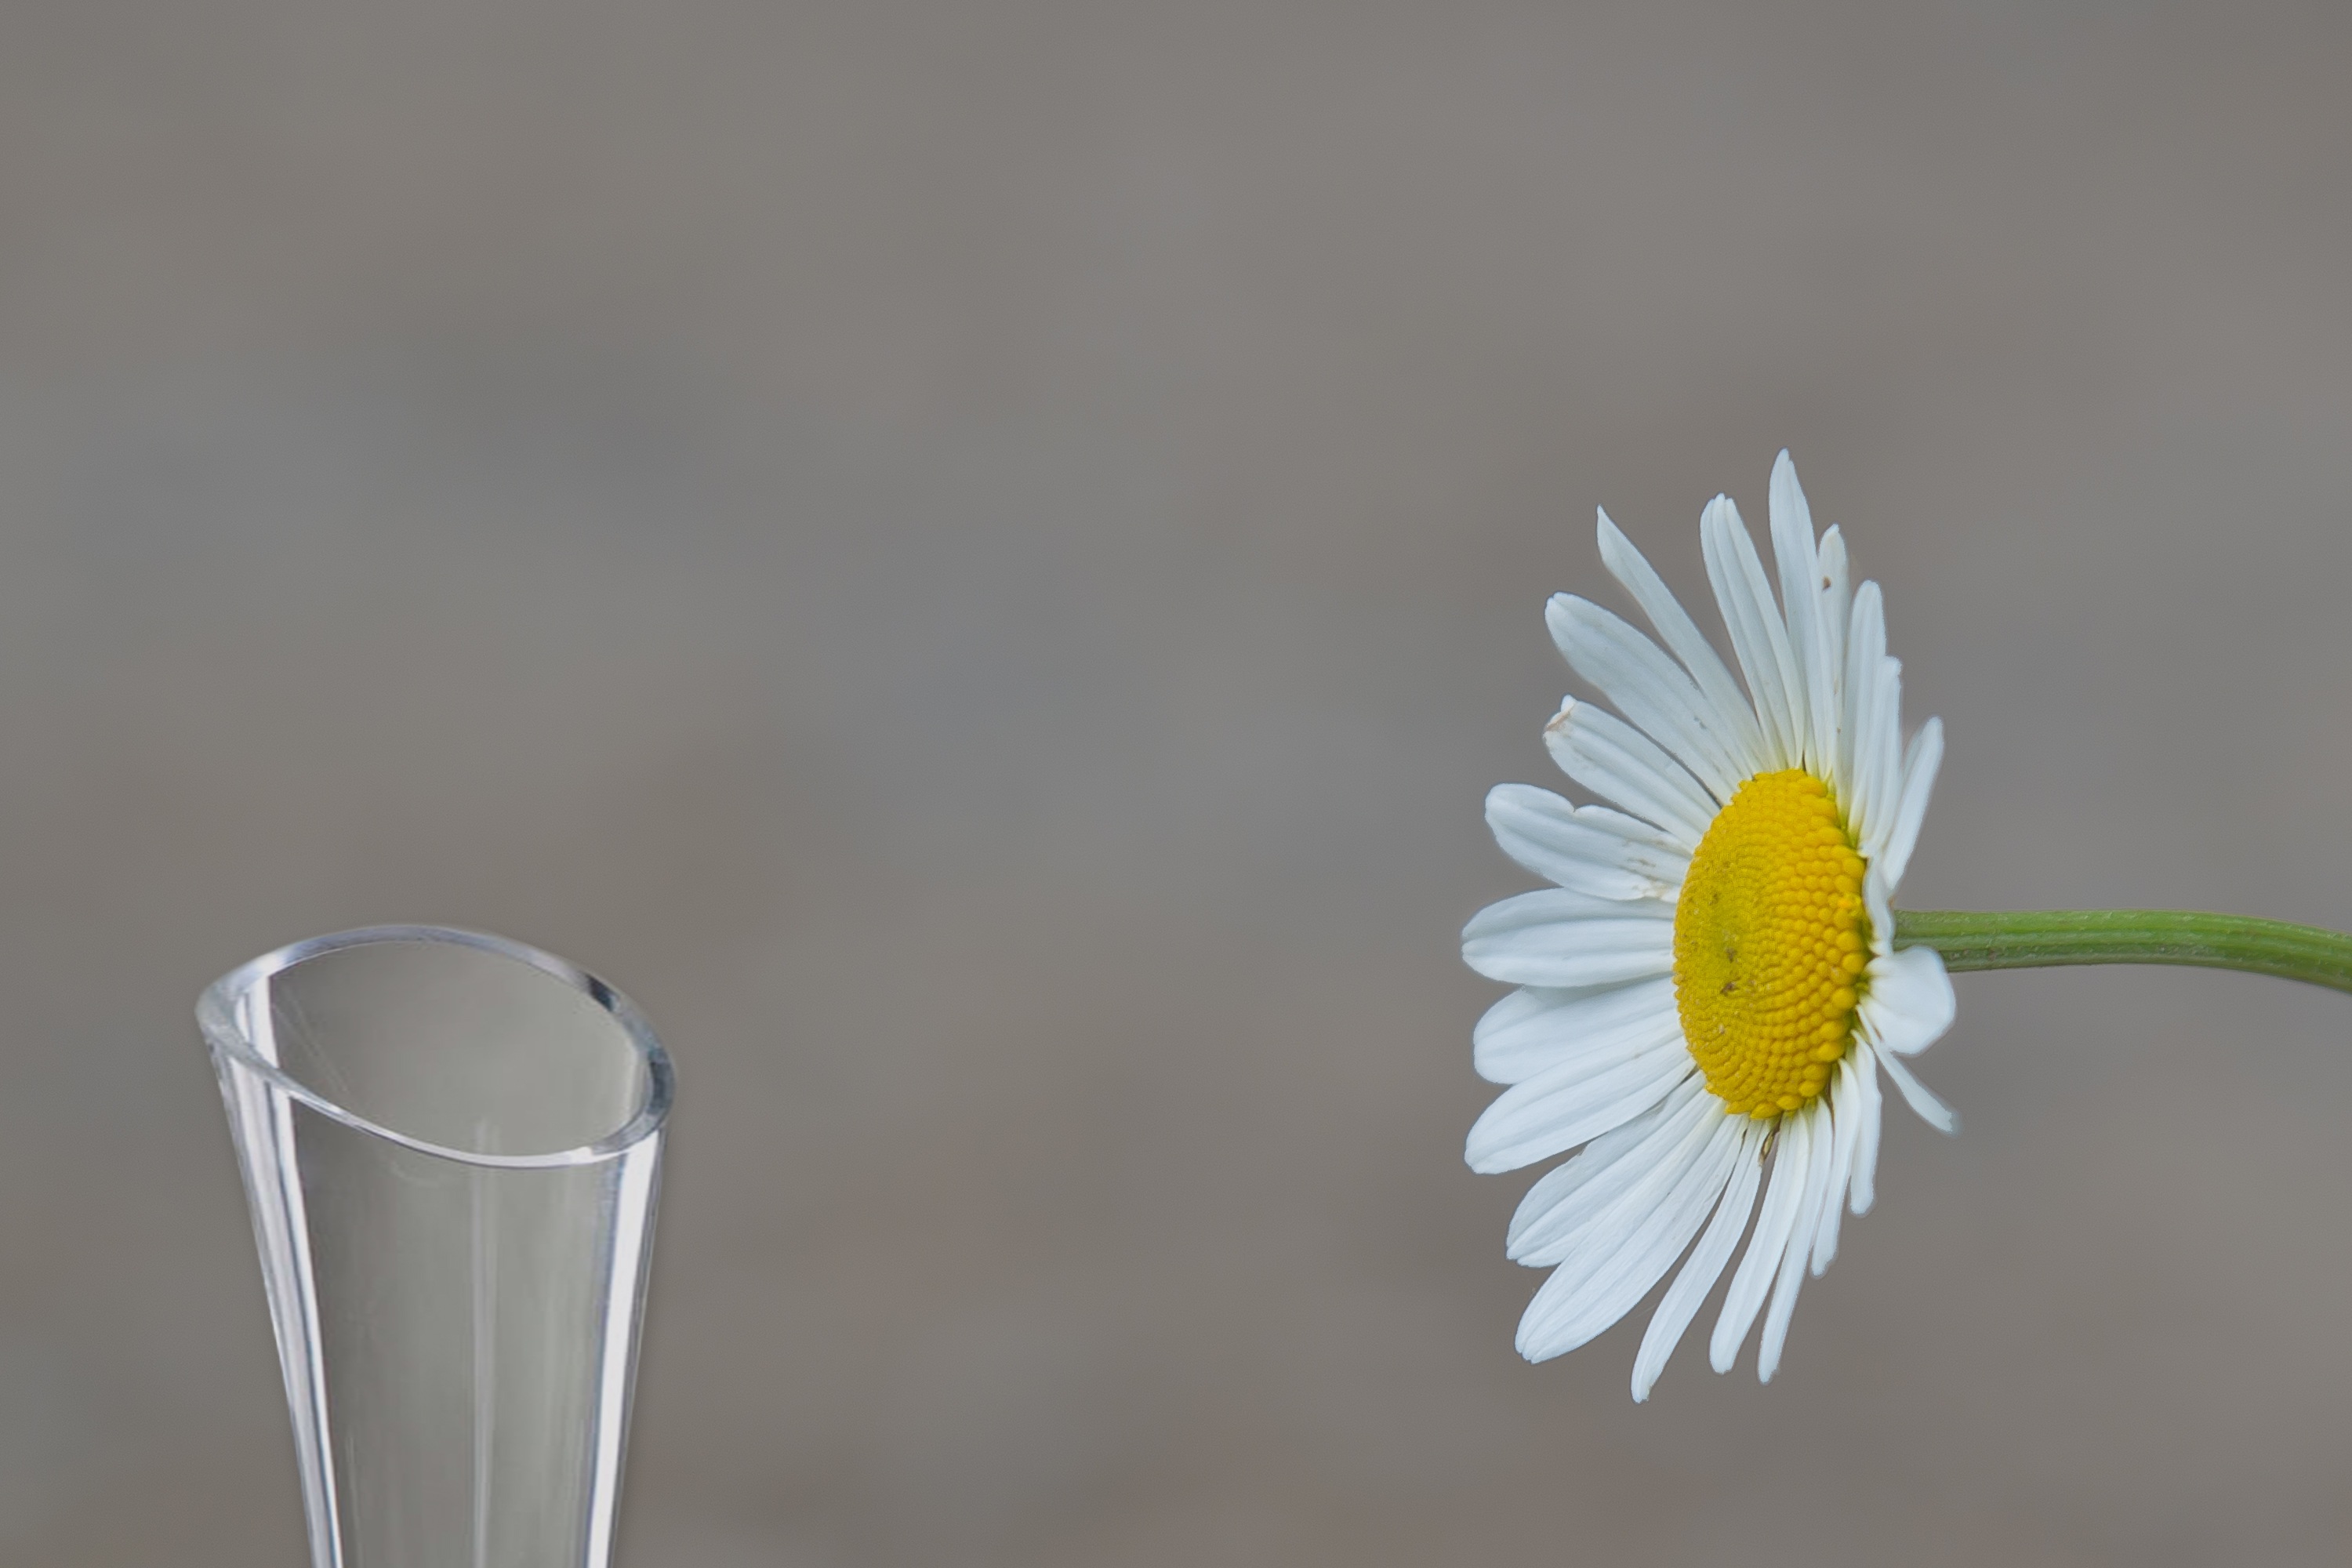
plant, white, flower, petal, vase, yellow, flora, close up, postcard, greeting card, macro photography, artistically, image painting, mage rides